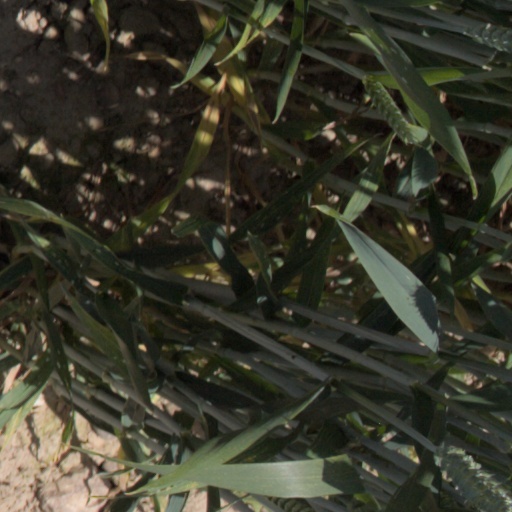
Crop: wheat